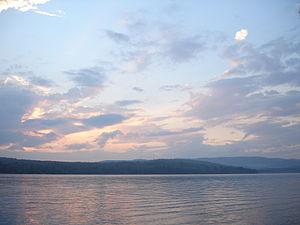
La ville d’Embden est située dans le comté de Somerset, dans l’État du Maine, aux États-Unis. Sa population s’élevait à 939 habitants lors du recensement de 2010, estimée à 937 habitants en 2014.